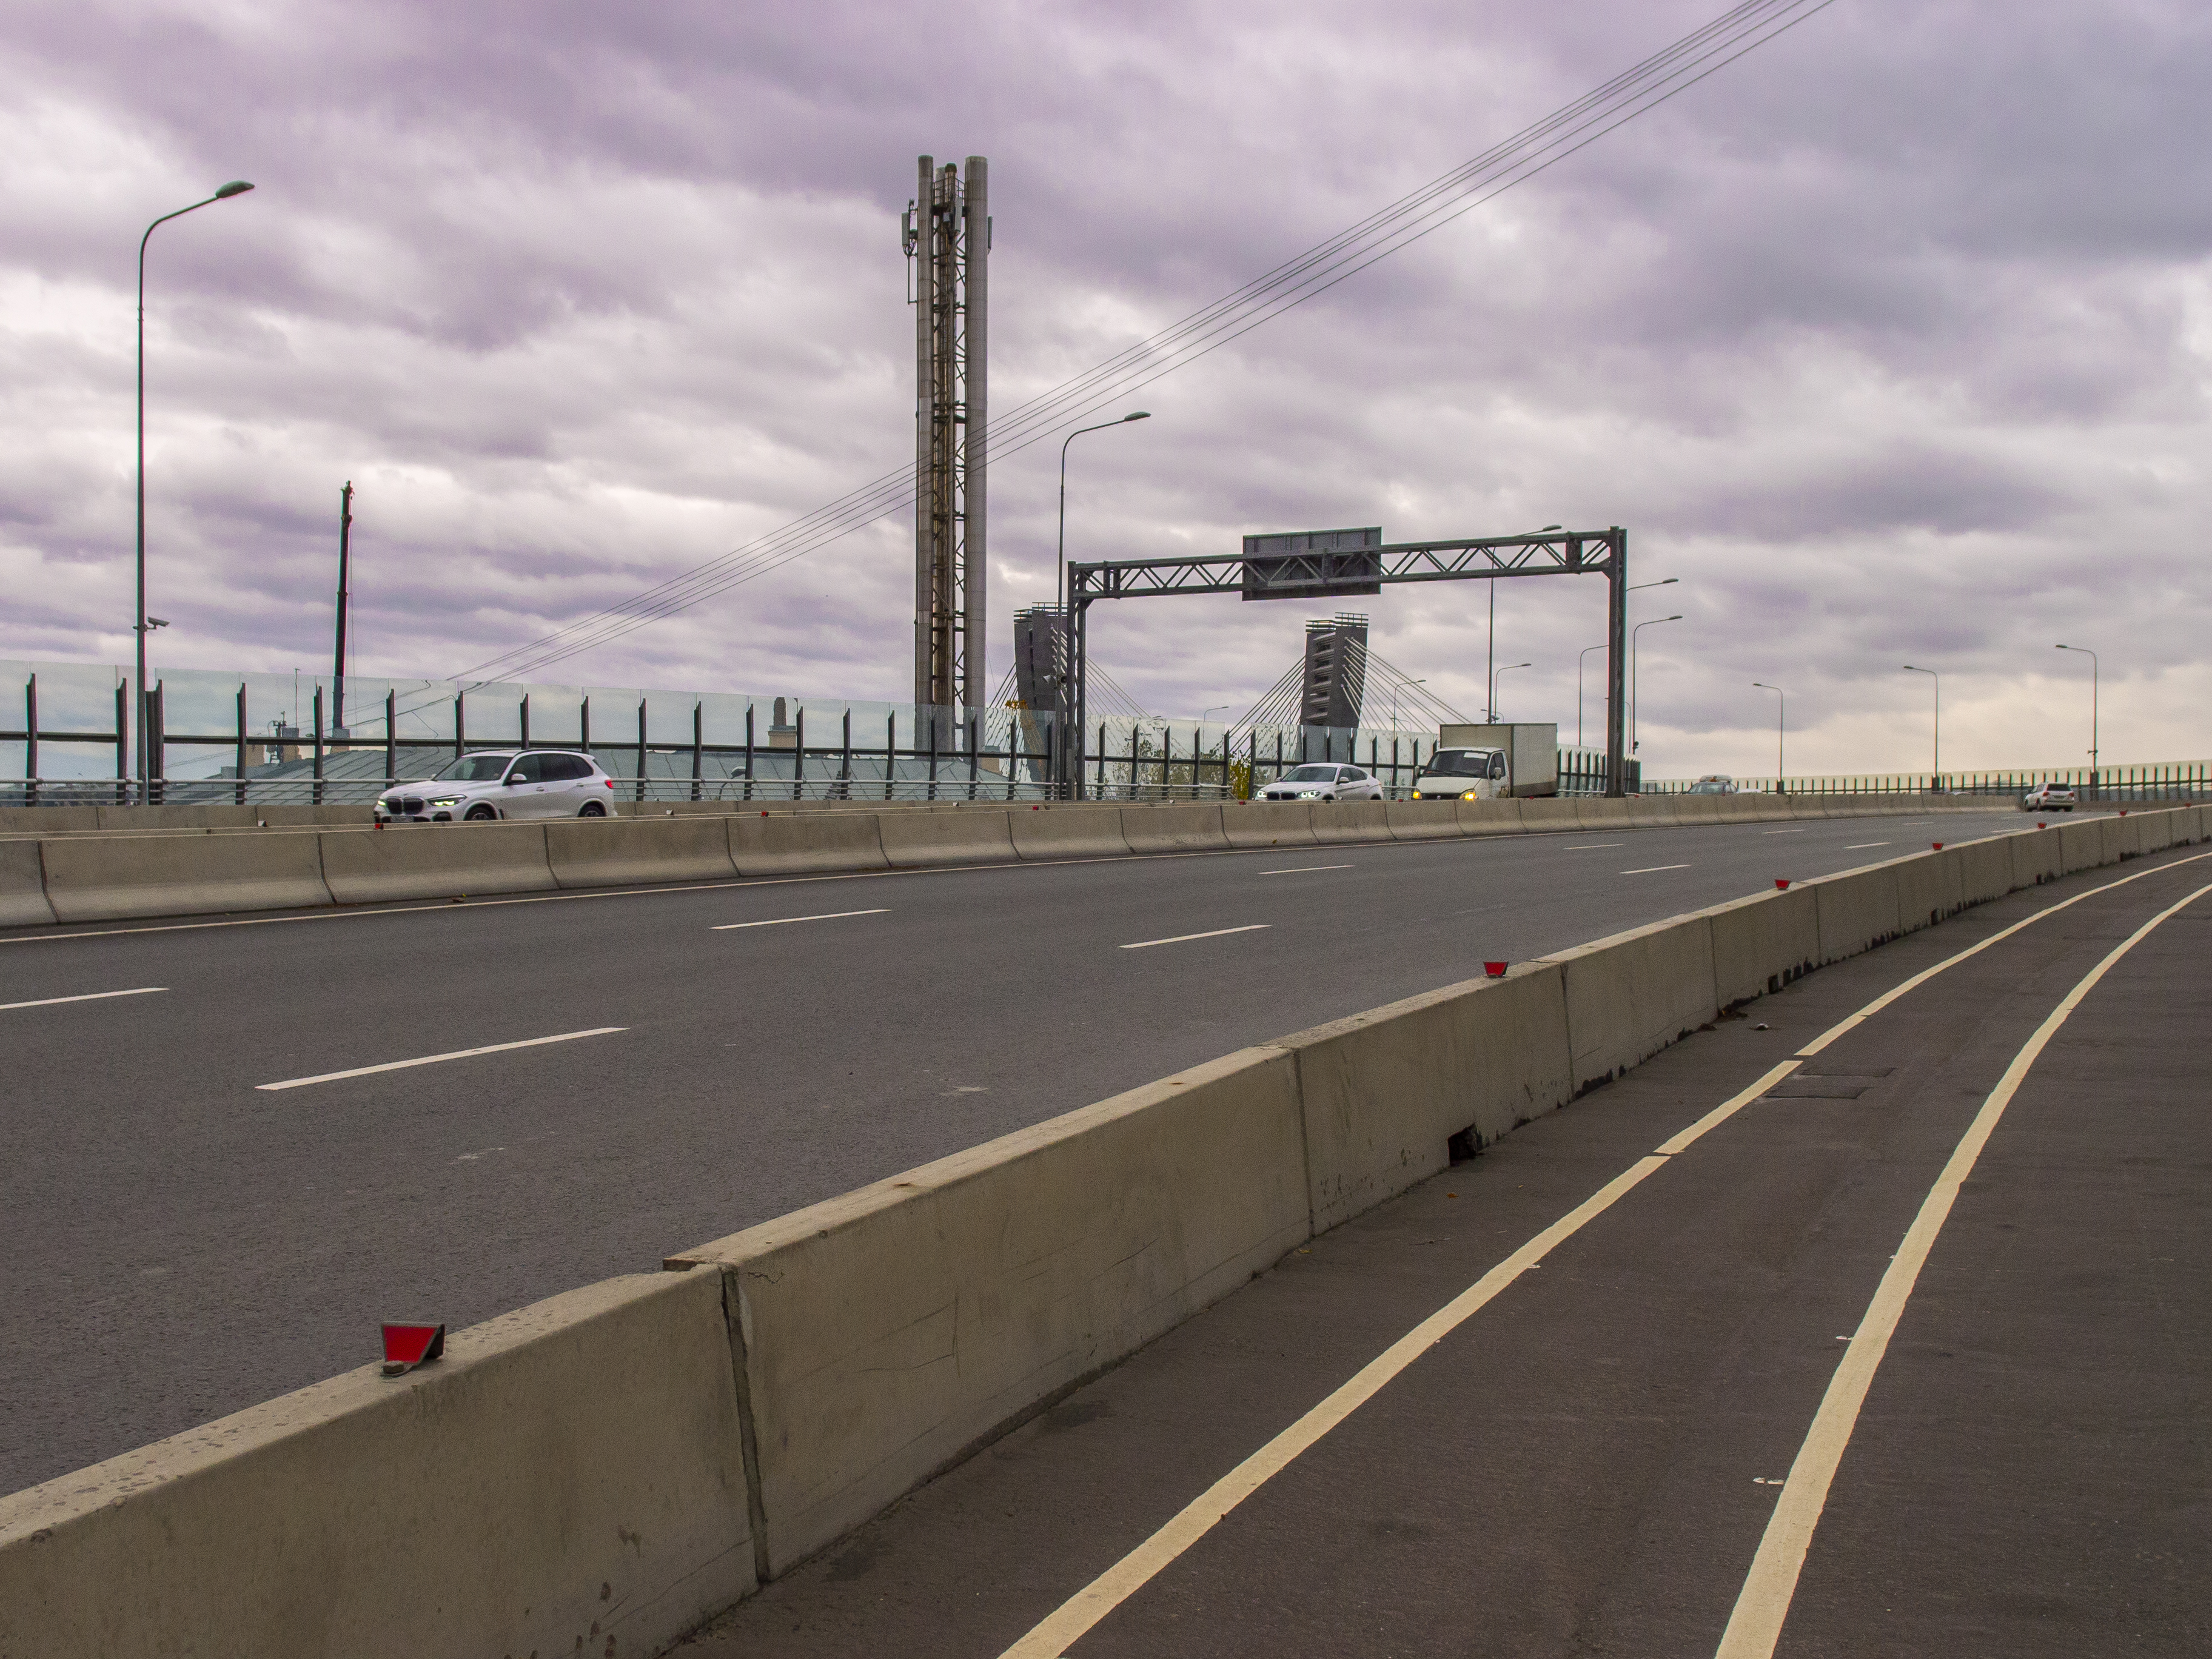
images